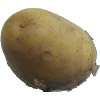
Label: white_potato